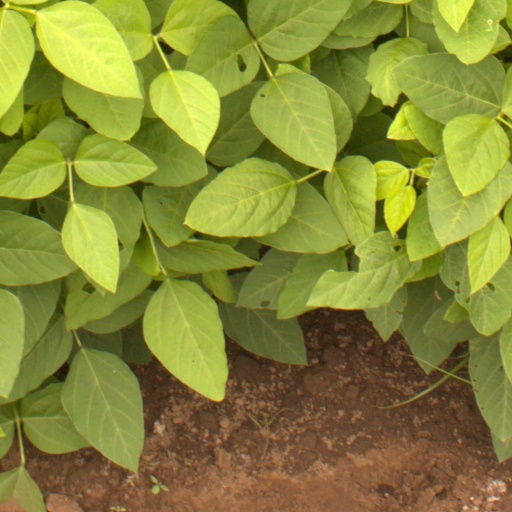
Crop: soybean